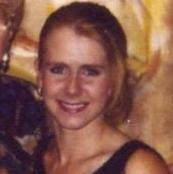
Age: 23